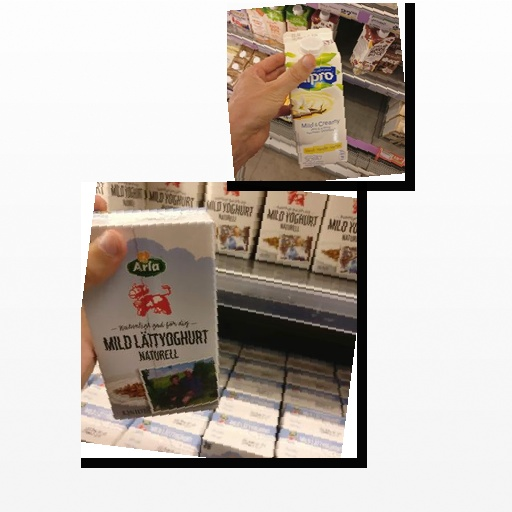
Food items: vanilla_soyghurt, natural_low_fat_yogurt